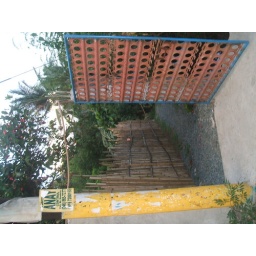
pathway to tzai's computer shop built beside our house